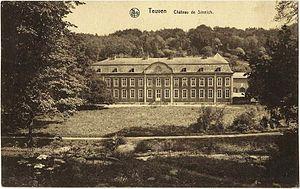
L'abbaye de Sinnich était un monastère qui remonte à 1243, lui-même issu d'un prieuré de chanoinesses régulières fondé un siècle auparavant, vers 1151. L'abbaye était située dans la localité actuelle de Teuven, en Belgique, dans la province de Limbourg. Elle a été vendue comme bien national en 1798 et son bâtiment principal converti en château.